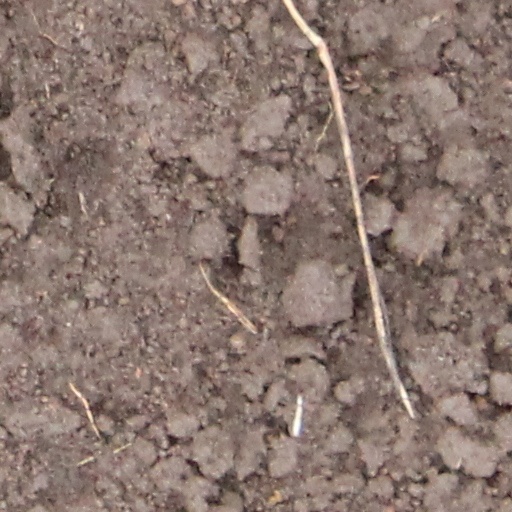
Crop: wheat